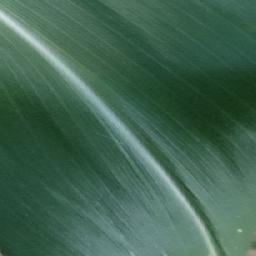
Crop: corn
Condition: (maize)_healthy